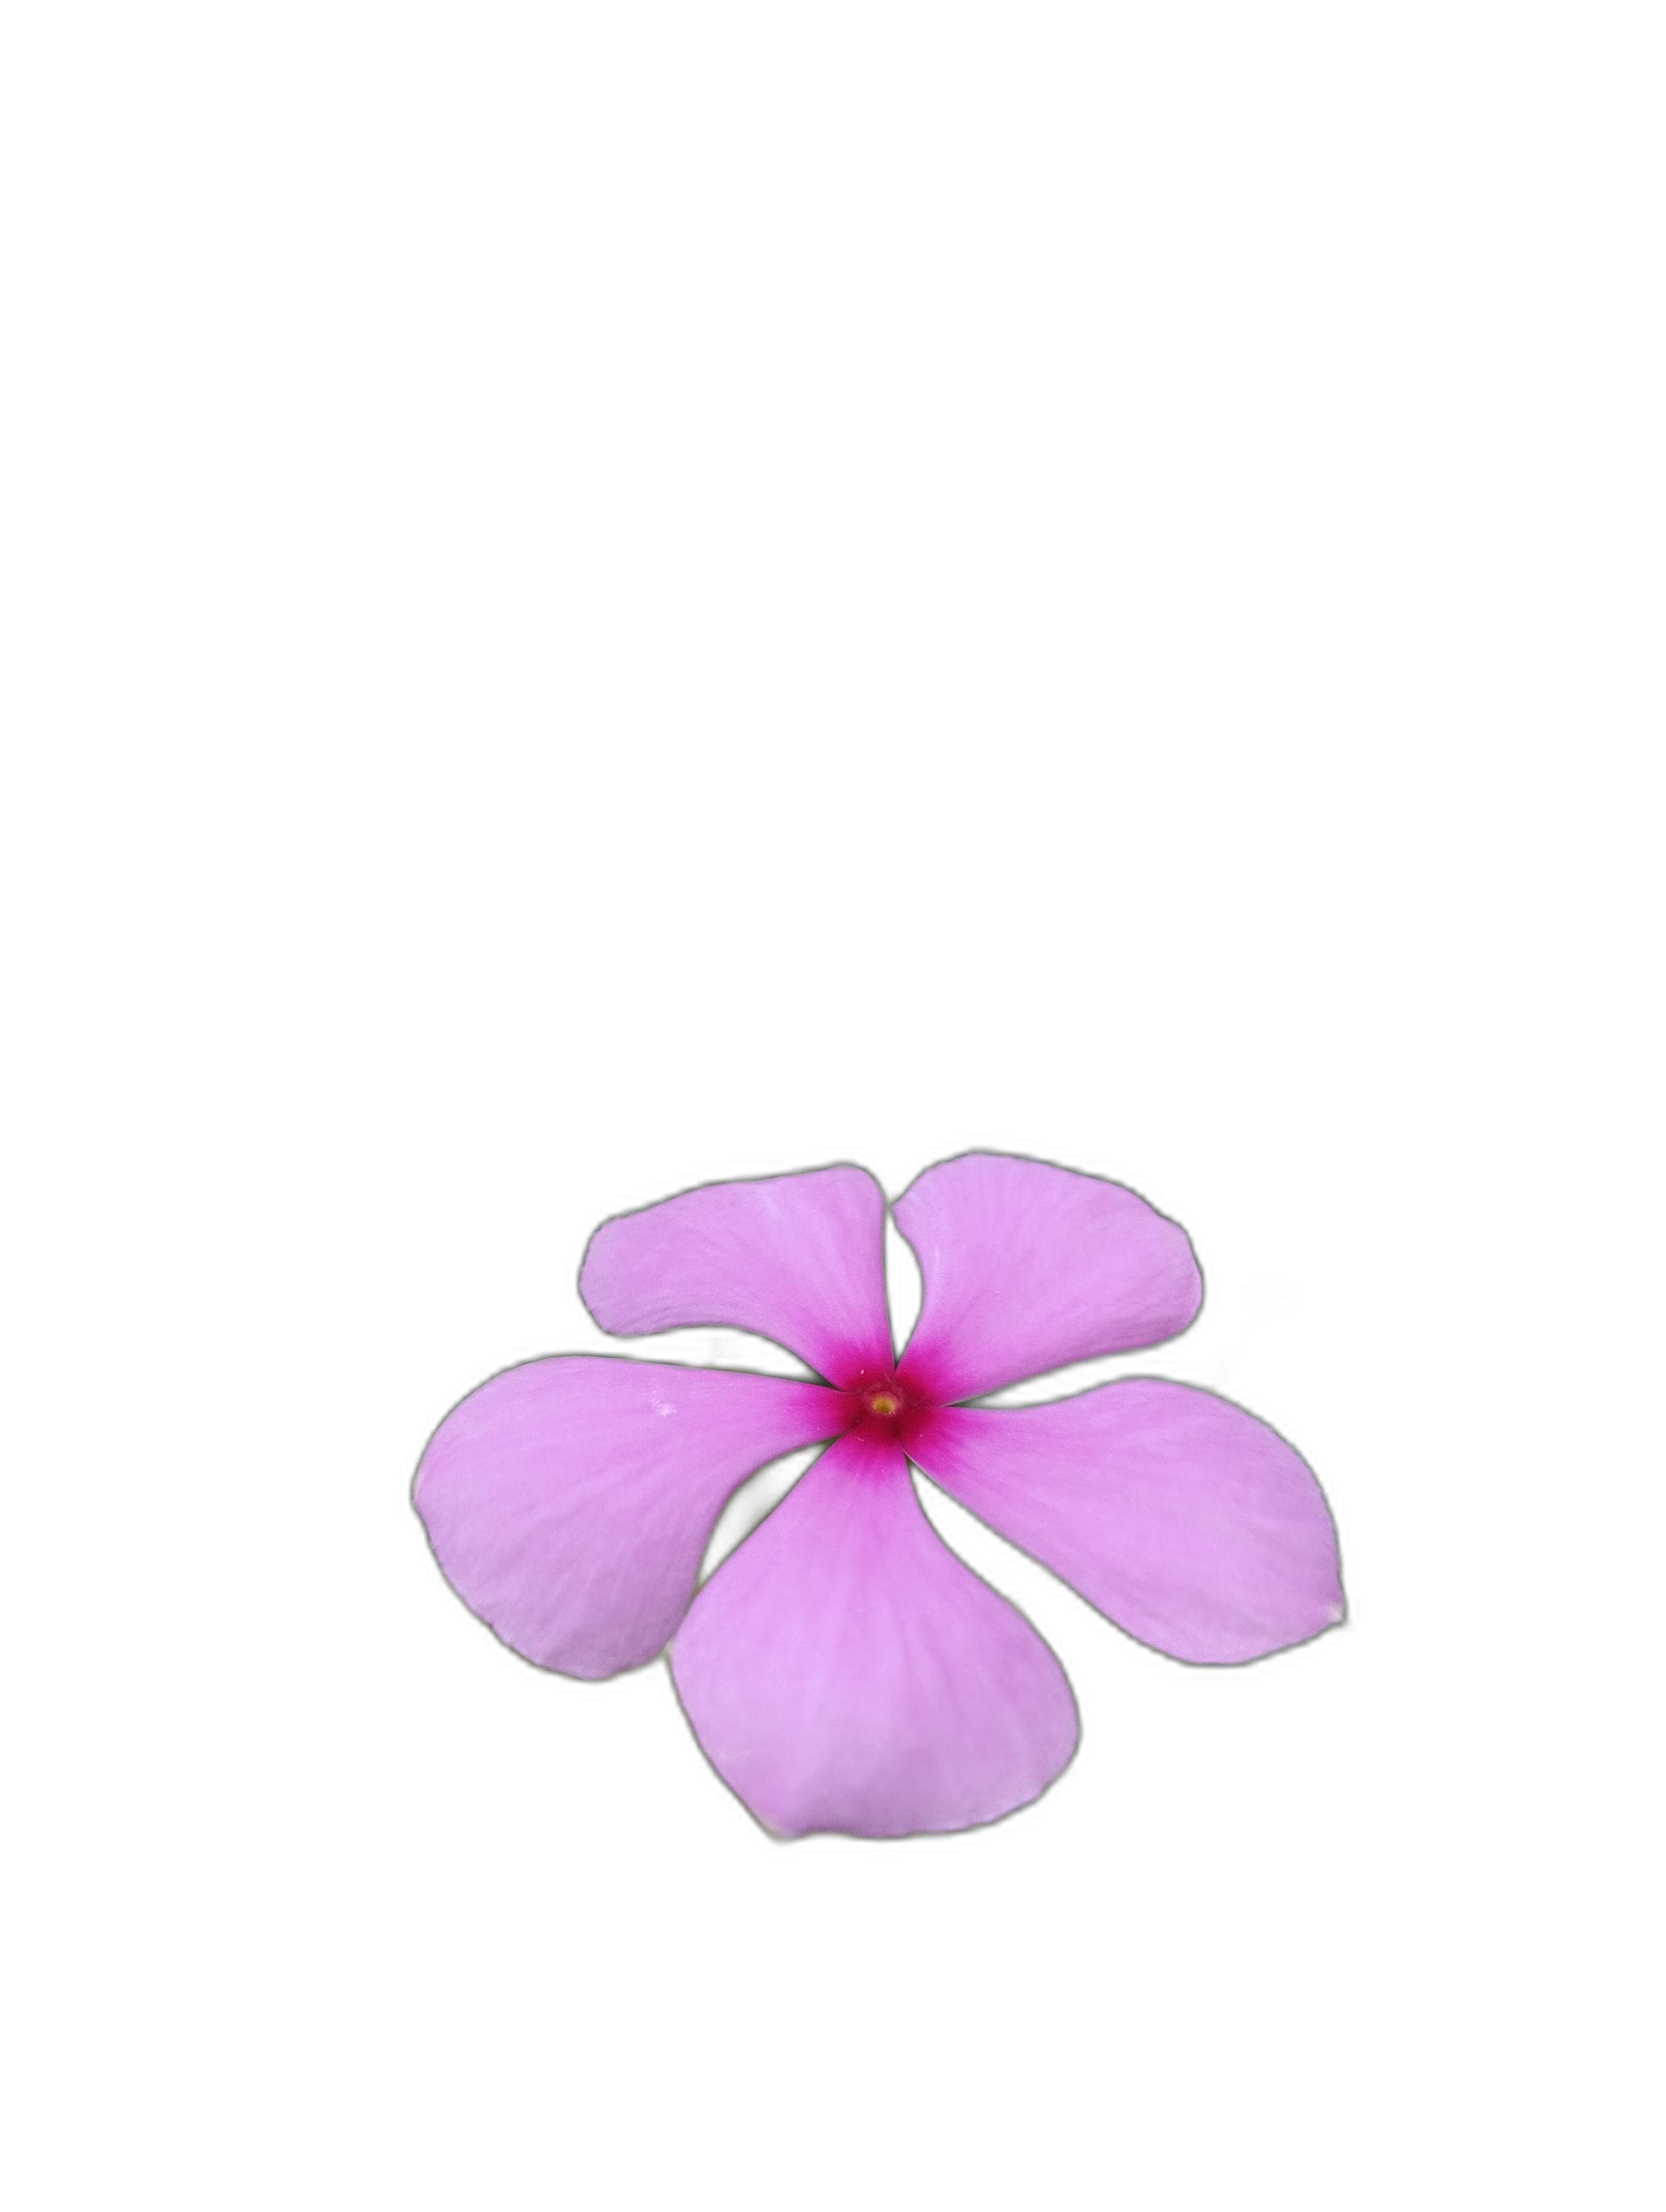
Label: Madagascar periwinkle